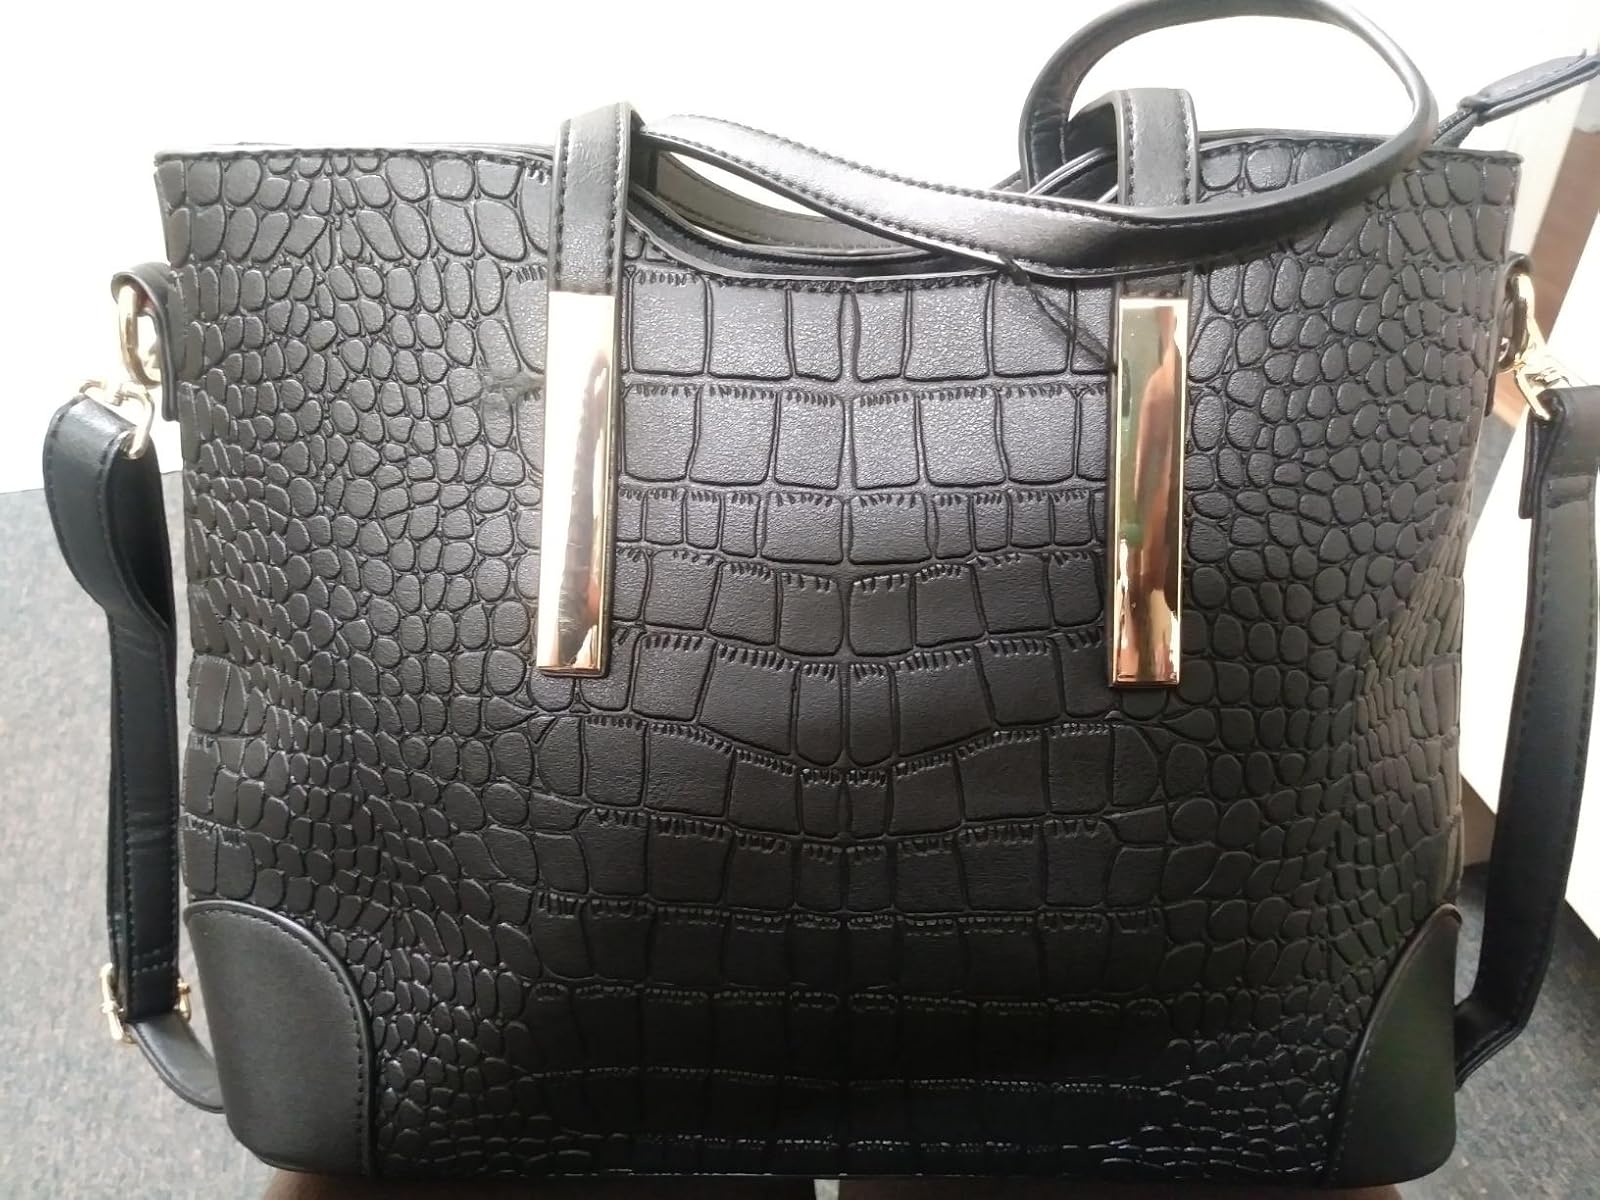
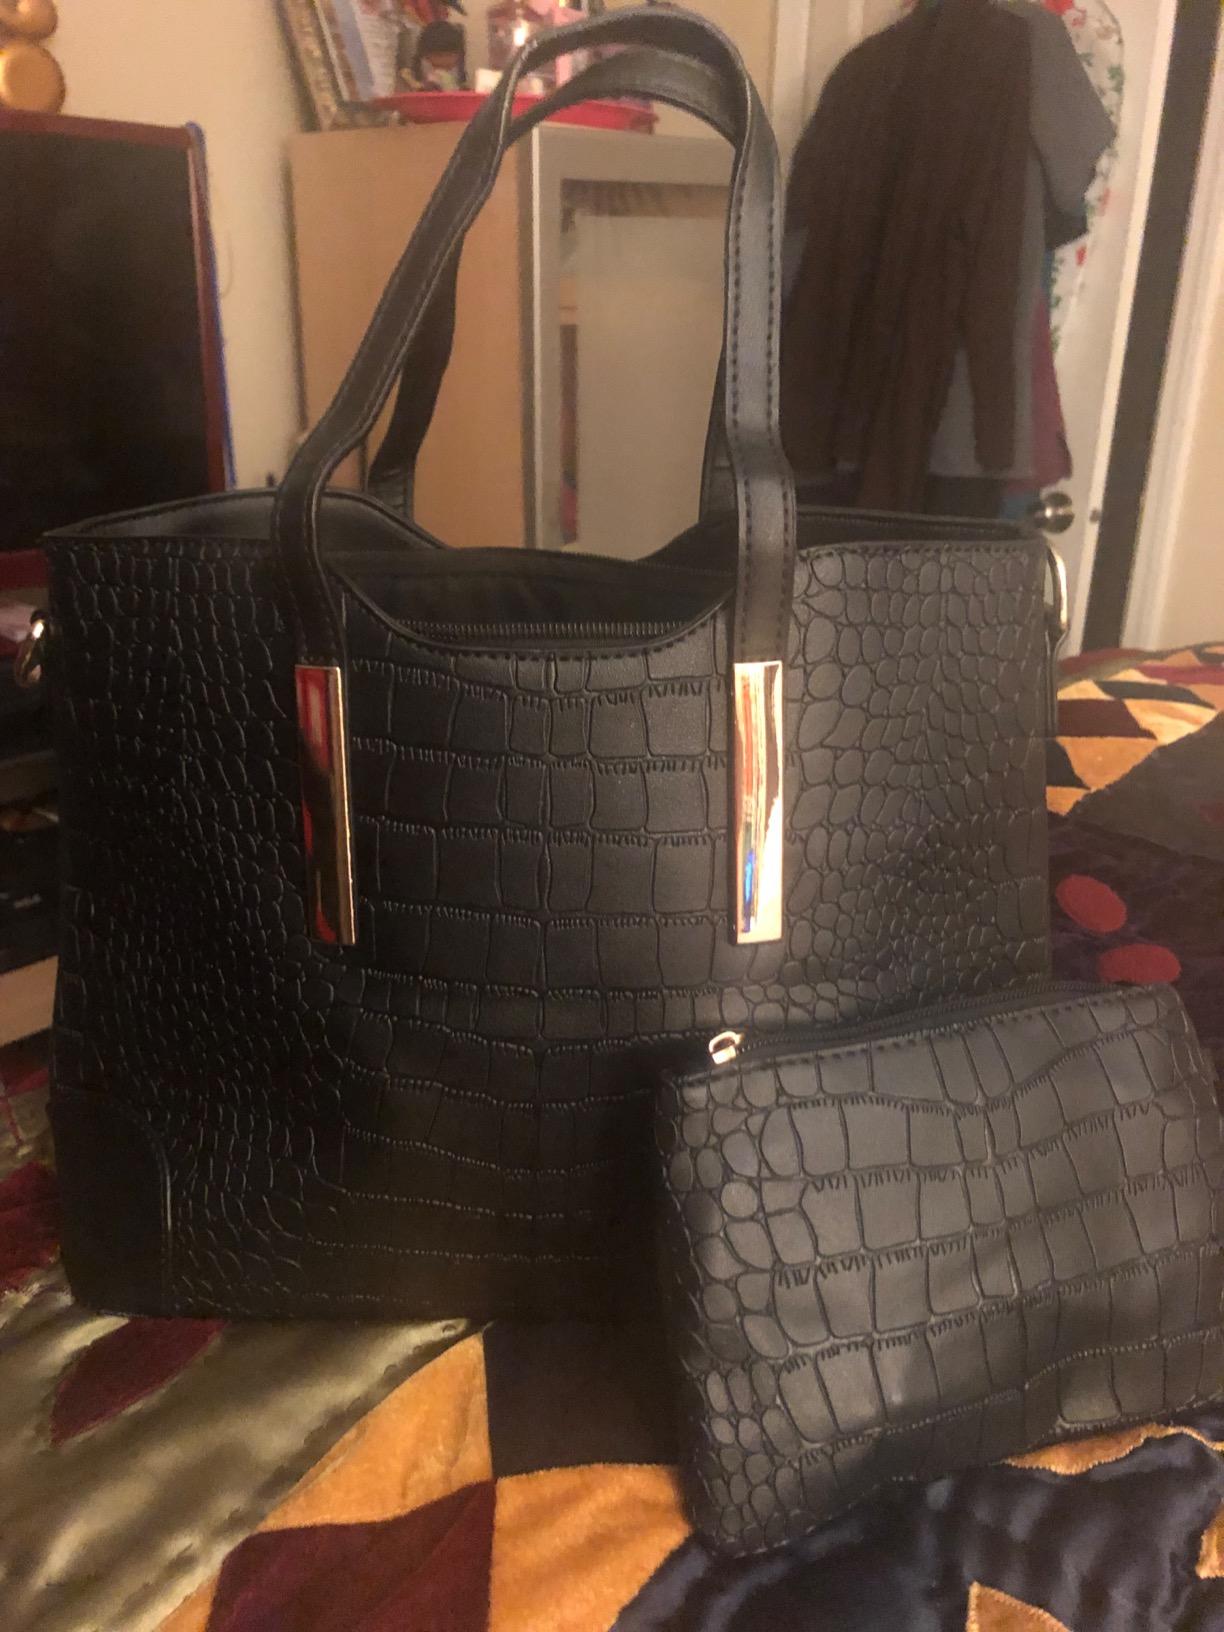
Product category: accessories_handbag
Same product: yes